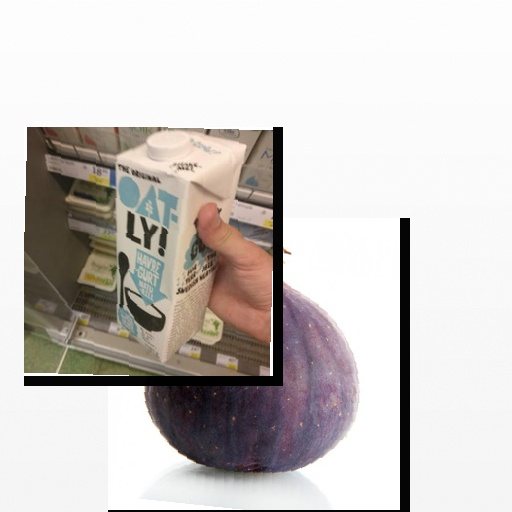
Food items: fig, oatghurt